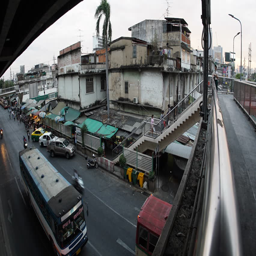
time lapse - unidentified people walking on the overpass and traffic moment in the street